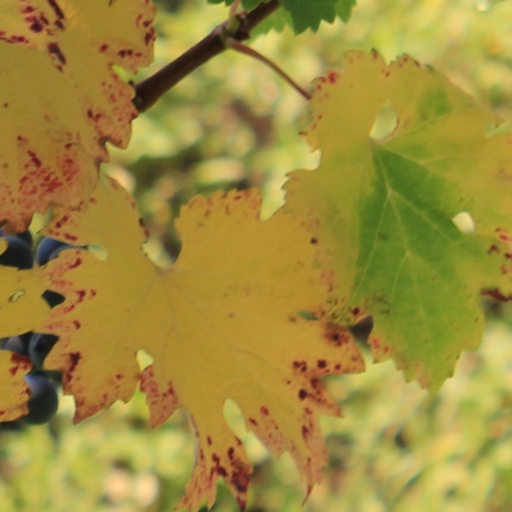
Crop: grape